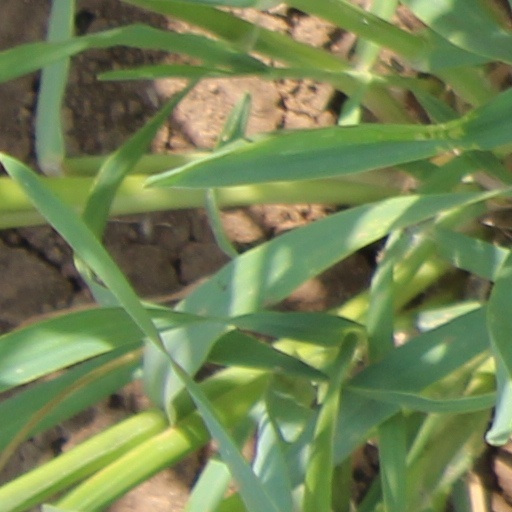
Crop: wheat